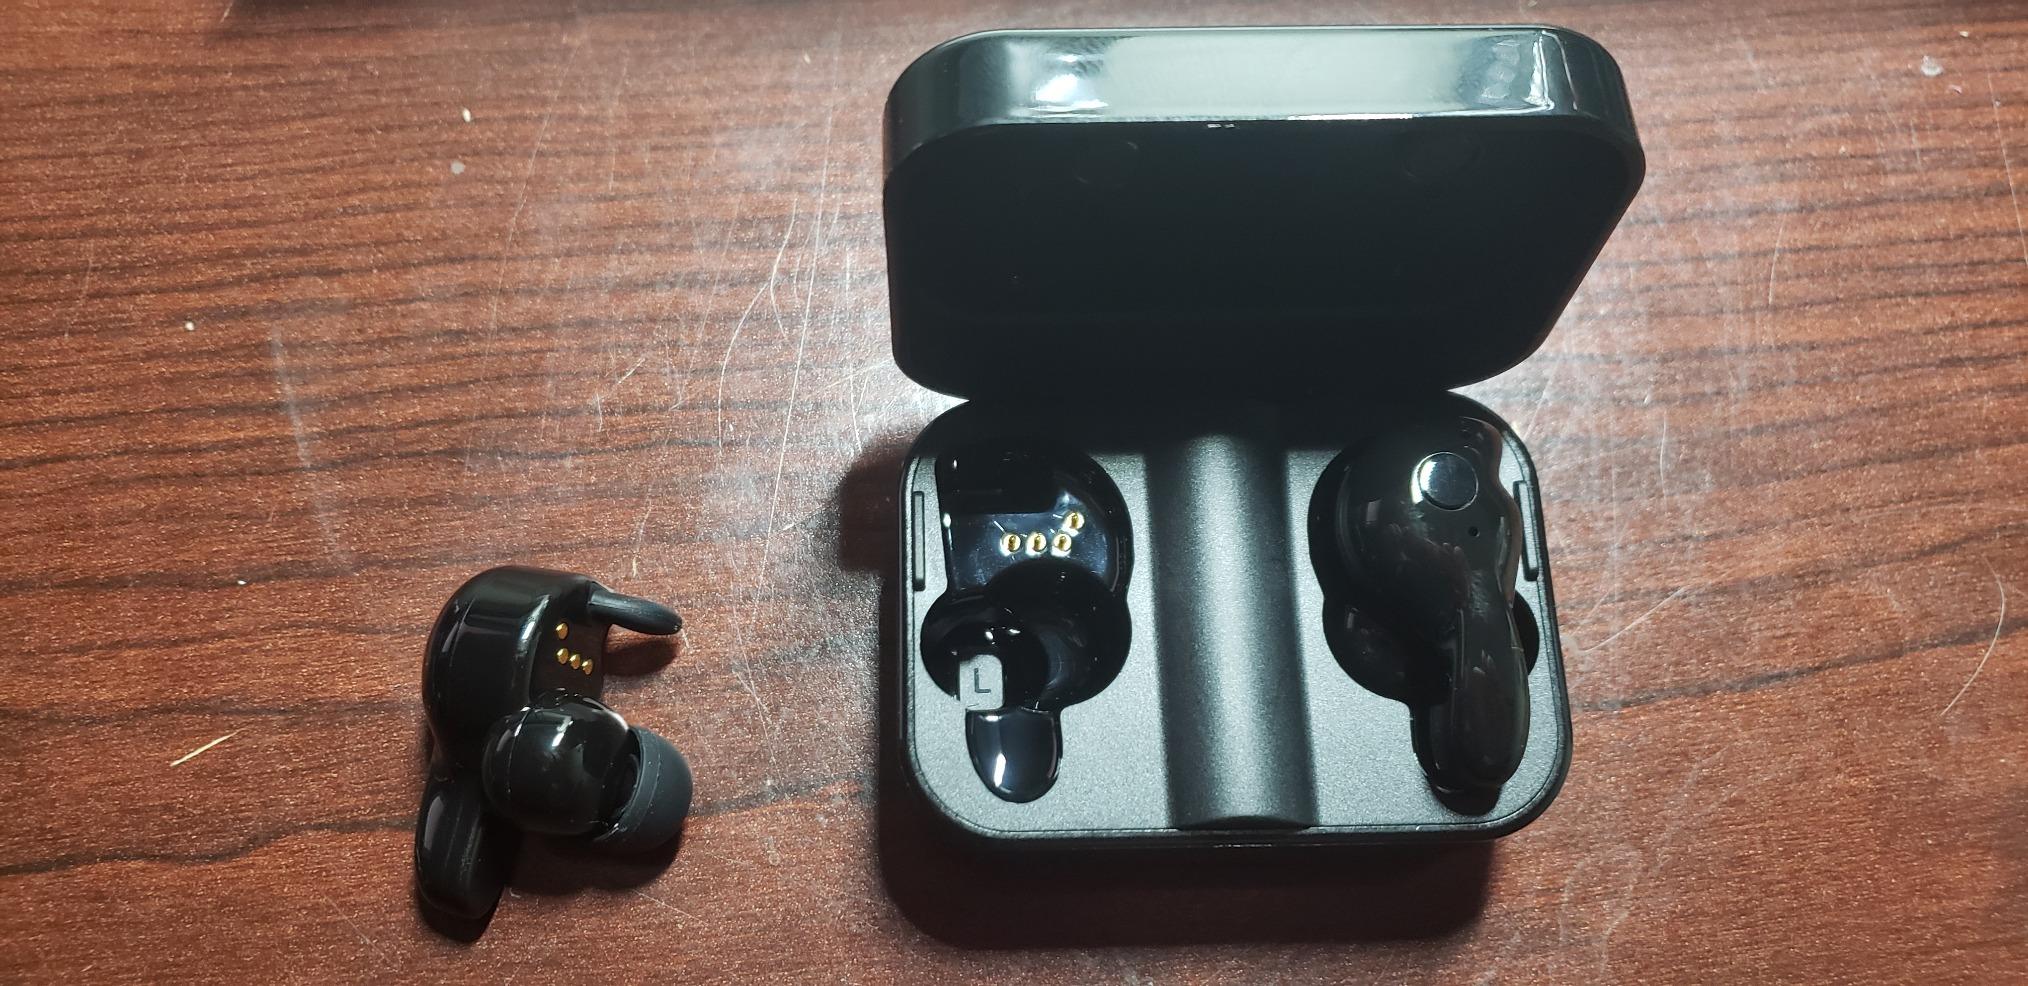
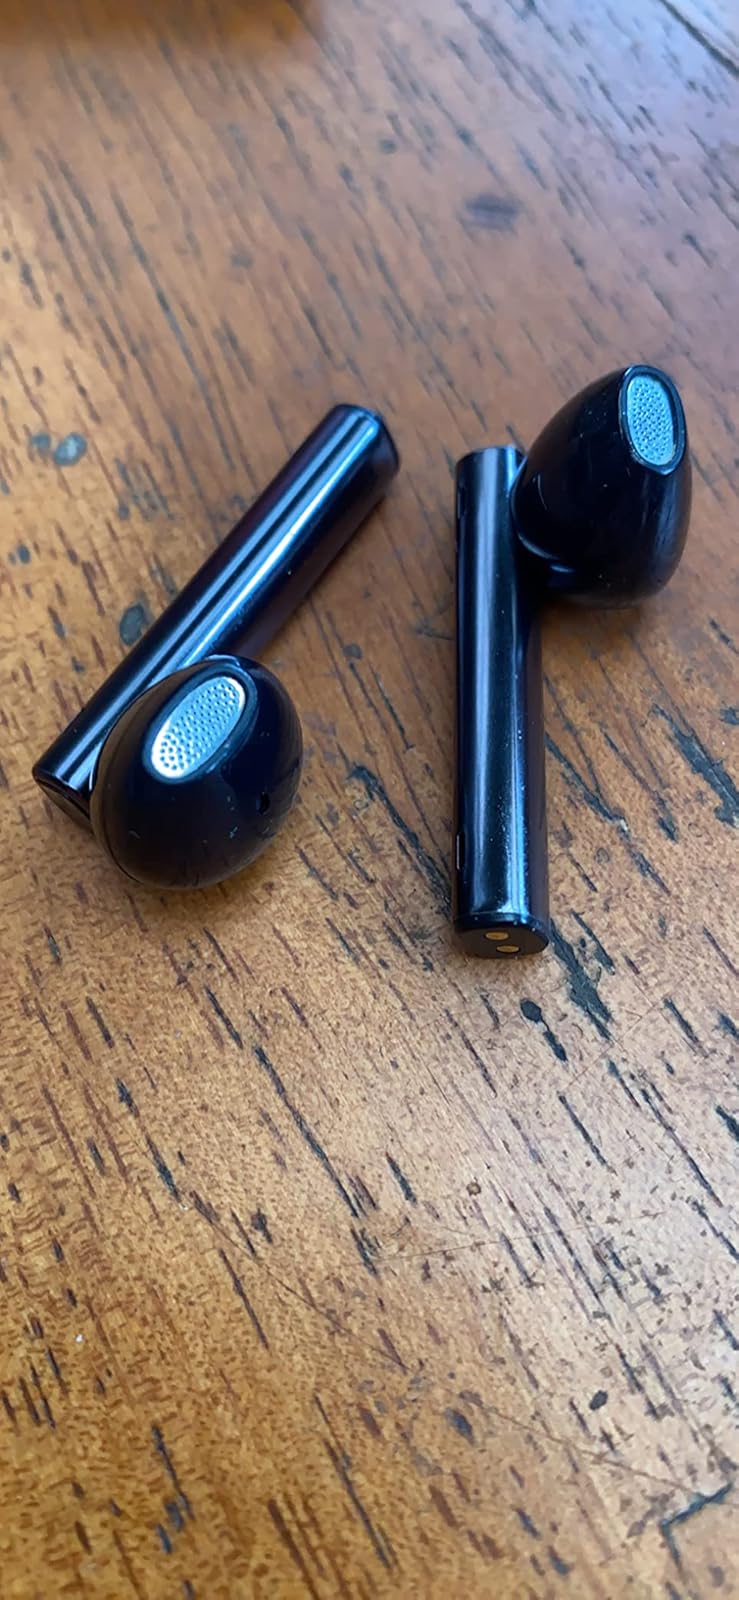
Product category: earbuds
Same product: no